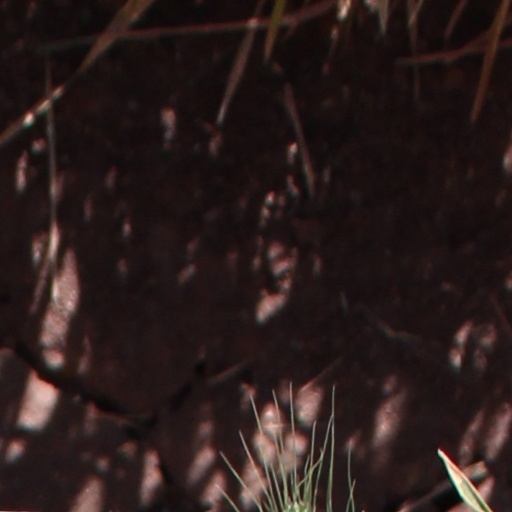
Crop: wheat